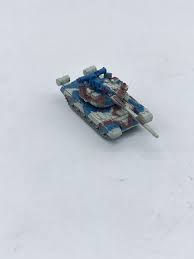
Label: Tank